Samuel Williams (engraver)

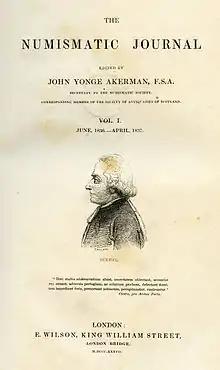
Wood-engraving of the numiscatist Joseph Hilarius Eckhel by Williams on the first front-page of "The Numismatic Journal", about 1837

Williams left four sons and a daughter, all of whom successfully practised wood-engraving. Thomas Williams (fl. 1830), his younger brother, was his pupil, and a wood-engraver who worked only after others. His prints can be found in James Northcote's "Artist's Book of Fables" 1828; and John Martin and Richard Westall's "Bible Illustrations", 1833.